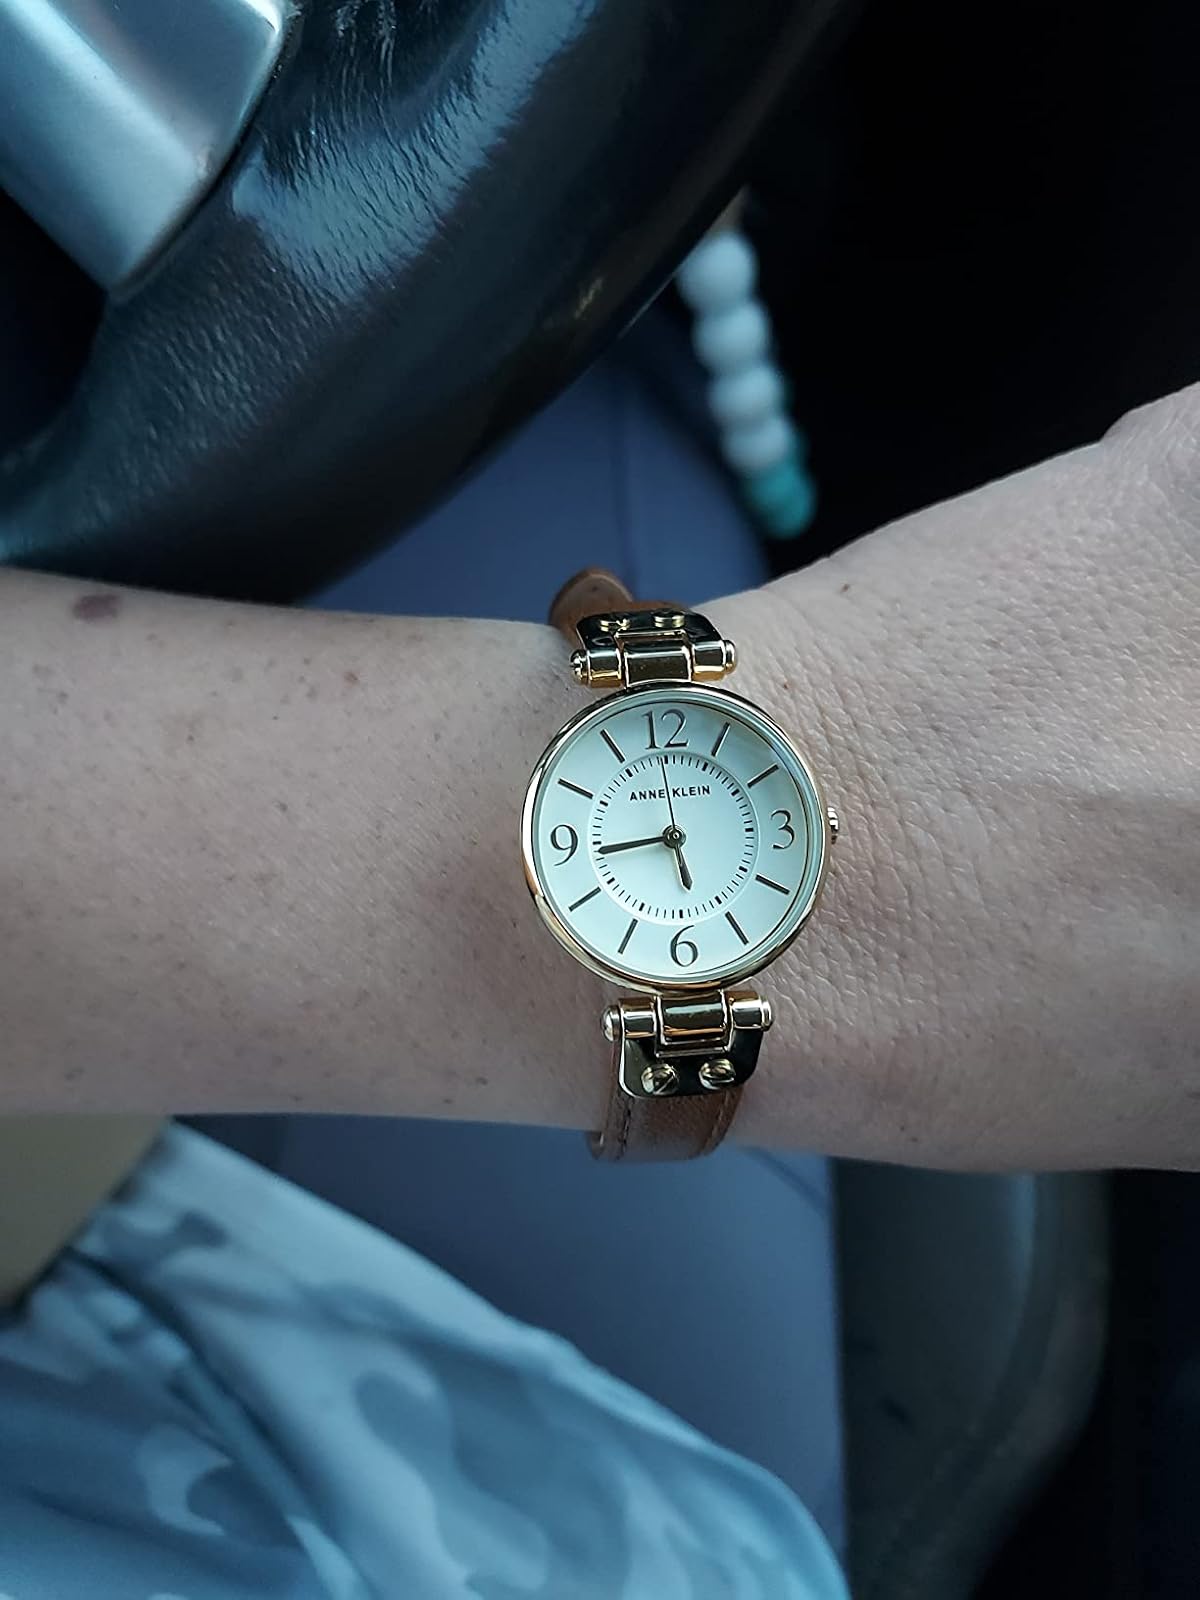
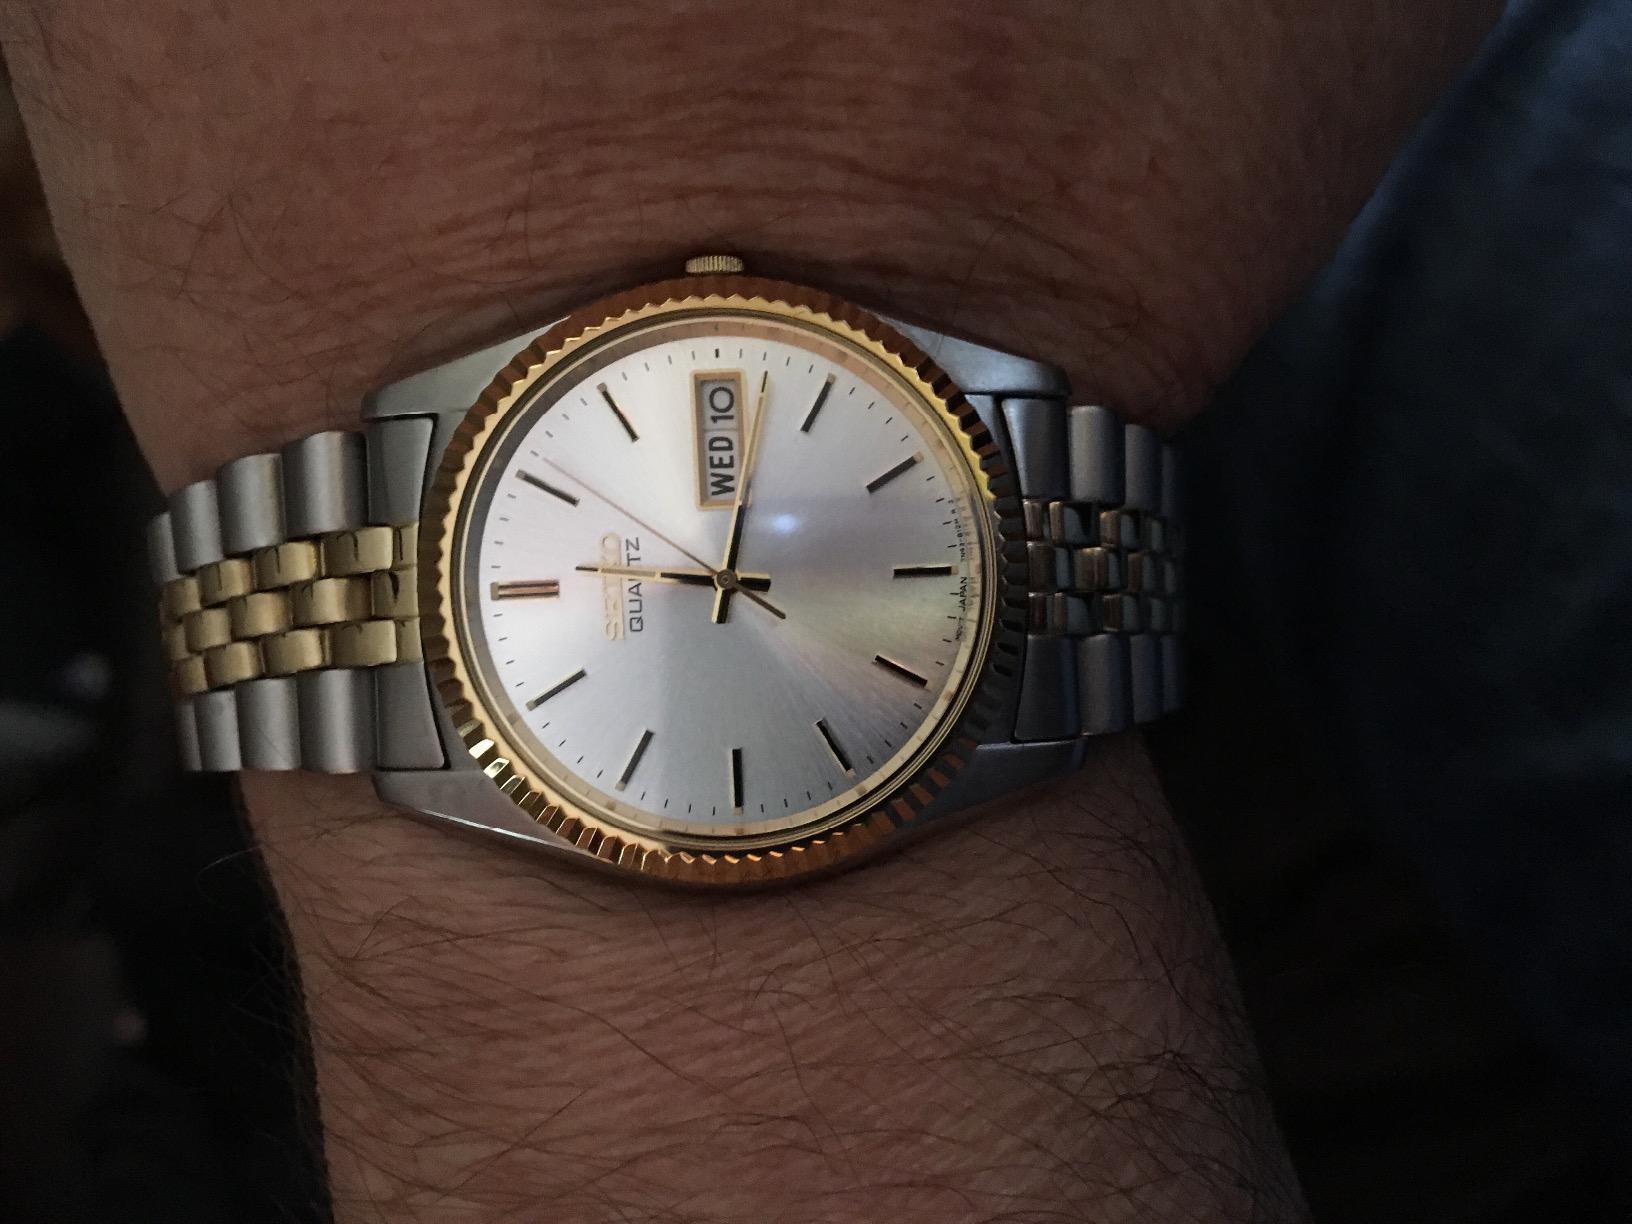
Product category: accessories_watch
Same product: no